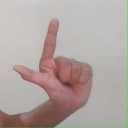
अक्षर: ल